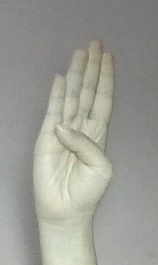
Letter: kaaf